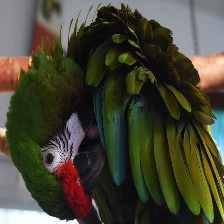
Species: MILITARY MACAW
Scientific name: ARA MILITARIS
ImageNet parent category: macaw